Javanese script

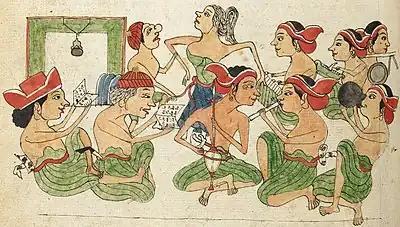
Details of "Serat Selarasa" manuscript copied in Surabaya, 1804. The two leftmost figures can be seen reciting a text.

From the 15th century until the mid-20th century, Javanese script was used by all layers of Javanese society for writing day-to-day and literary texts with a wide range of theme and content. Due to the significant influence of oral tradition, reading in pre-independence Javanese society was usually a performance; Javanese literature texts are almost always composed in metrical verses that are designed to be recited, thus Javanese texts are not only judged by their content and language, but also by the merit of their melody and rhythm during recitation sessions. Javanese poets are not expected to create new stories and characters; instead the role of the poet is to rewrite and recompose existing stories into forms that cater to local taste and prevailing trends. As a result, Javanese literary works such as the "Panji tales" do not have a single authoritative version referenced by all others; instead, the "Cerita Panji" is a loose collection of numerous tales with various versions bound together by the common thread of the Panji character. Literature genres with the longest attested history are Sanskrit epics such as the "Ramayana" and the "Mahabharata", which have been recomposed since the Kawi period and introduced hundreds of familiar characters in Javanese wayang stories today, including Arjuna, Srikandi, Ghatotkacha and many others. Since the introduction of Islam, characters of Middle-Eastern provenance such as Amir Hamzah and the Prophet Joseph have also been frequent subjects of writing. There are also local characters, usually set in Java's semi-legendary past, such as Prince Panji, Damar Wulan, and Calon Arang.